List of shipwrecks of the United Kingdom

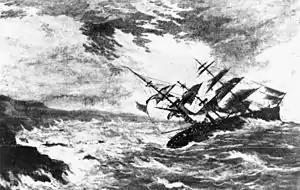
Loss of the "Royal Charter" in a storm on the coast of Anglesey in 1859. About 450 lives were lost.

This is a list of shipwrecks located in the United Kingdom.